Edward Johnson (mayor)

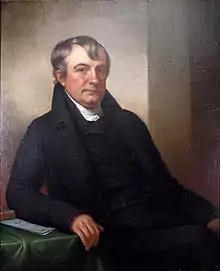
Portrait by Rembrandt Peale

Edward Johnson (1767 – 1829) was an American politician and businessman. He was a native of Baltimore, Maryland and served as that city's mayor for six terms between 1808 and 1824. A staunch member of Jefferson's Democratic-Republican Party, he led Baltimore during the War of 1812 and was instrumental in organizing the civilian defense of the city. For several years he was the owner of one of Baltimore's largest breweries and also served as a director of the Bank of Baltimore.